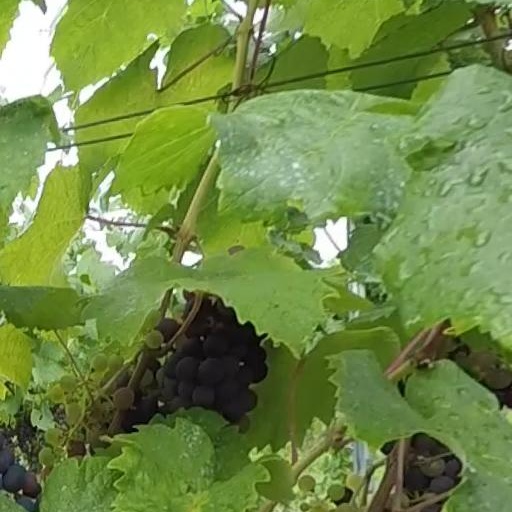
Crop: grape